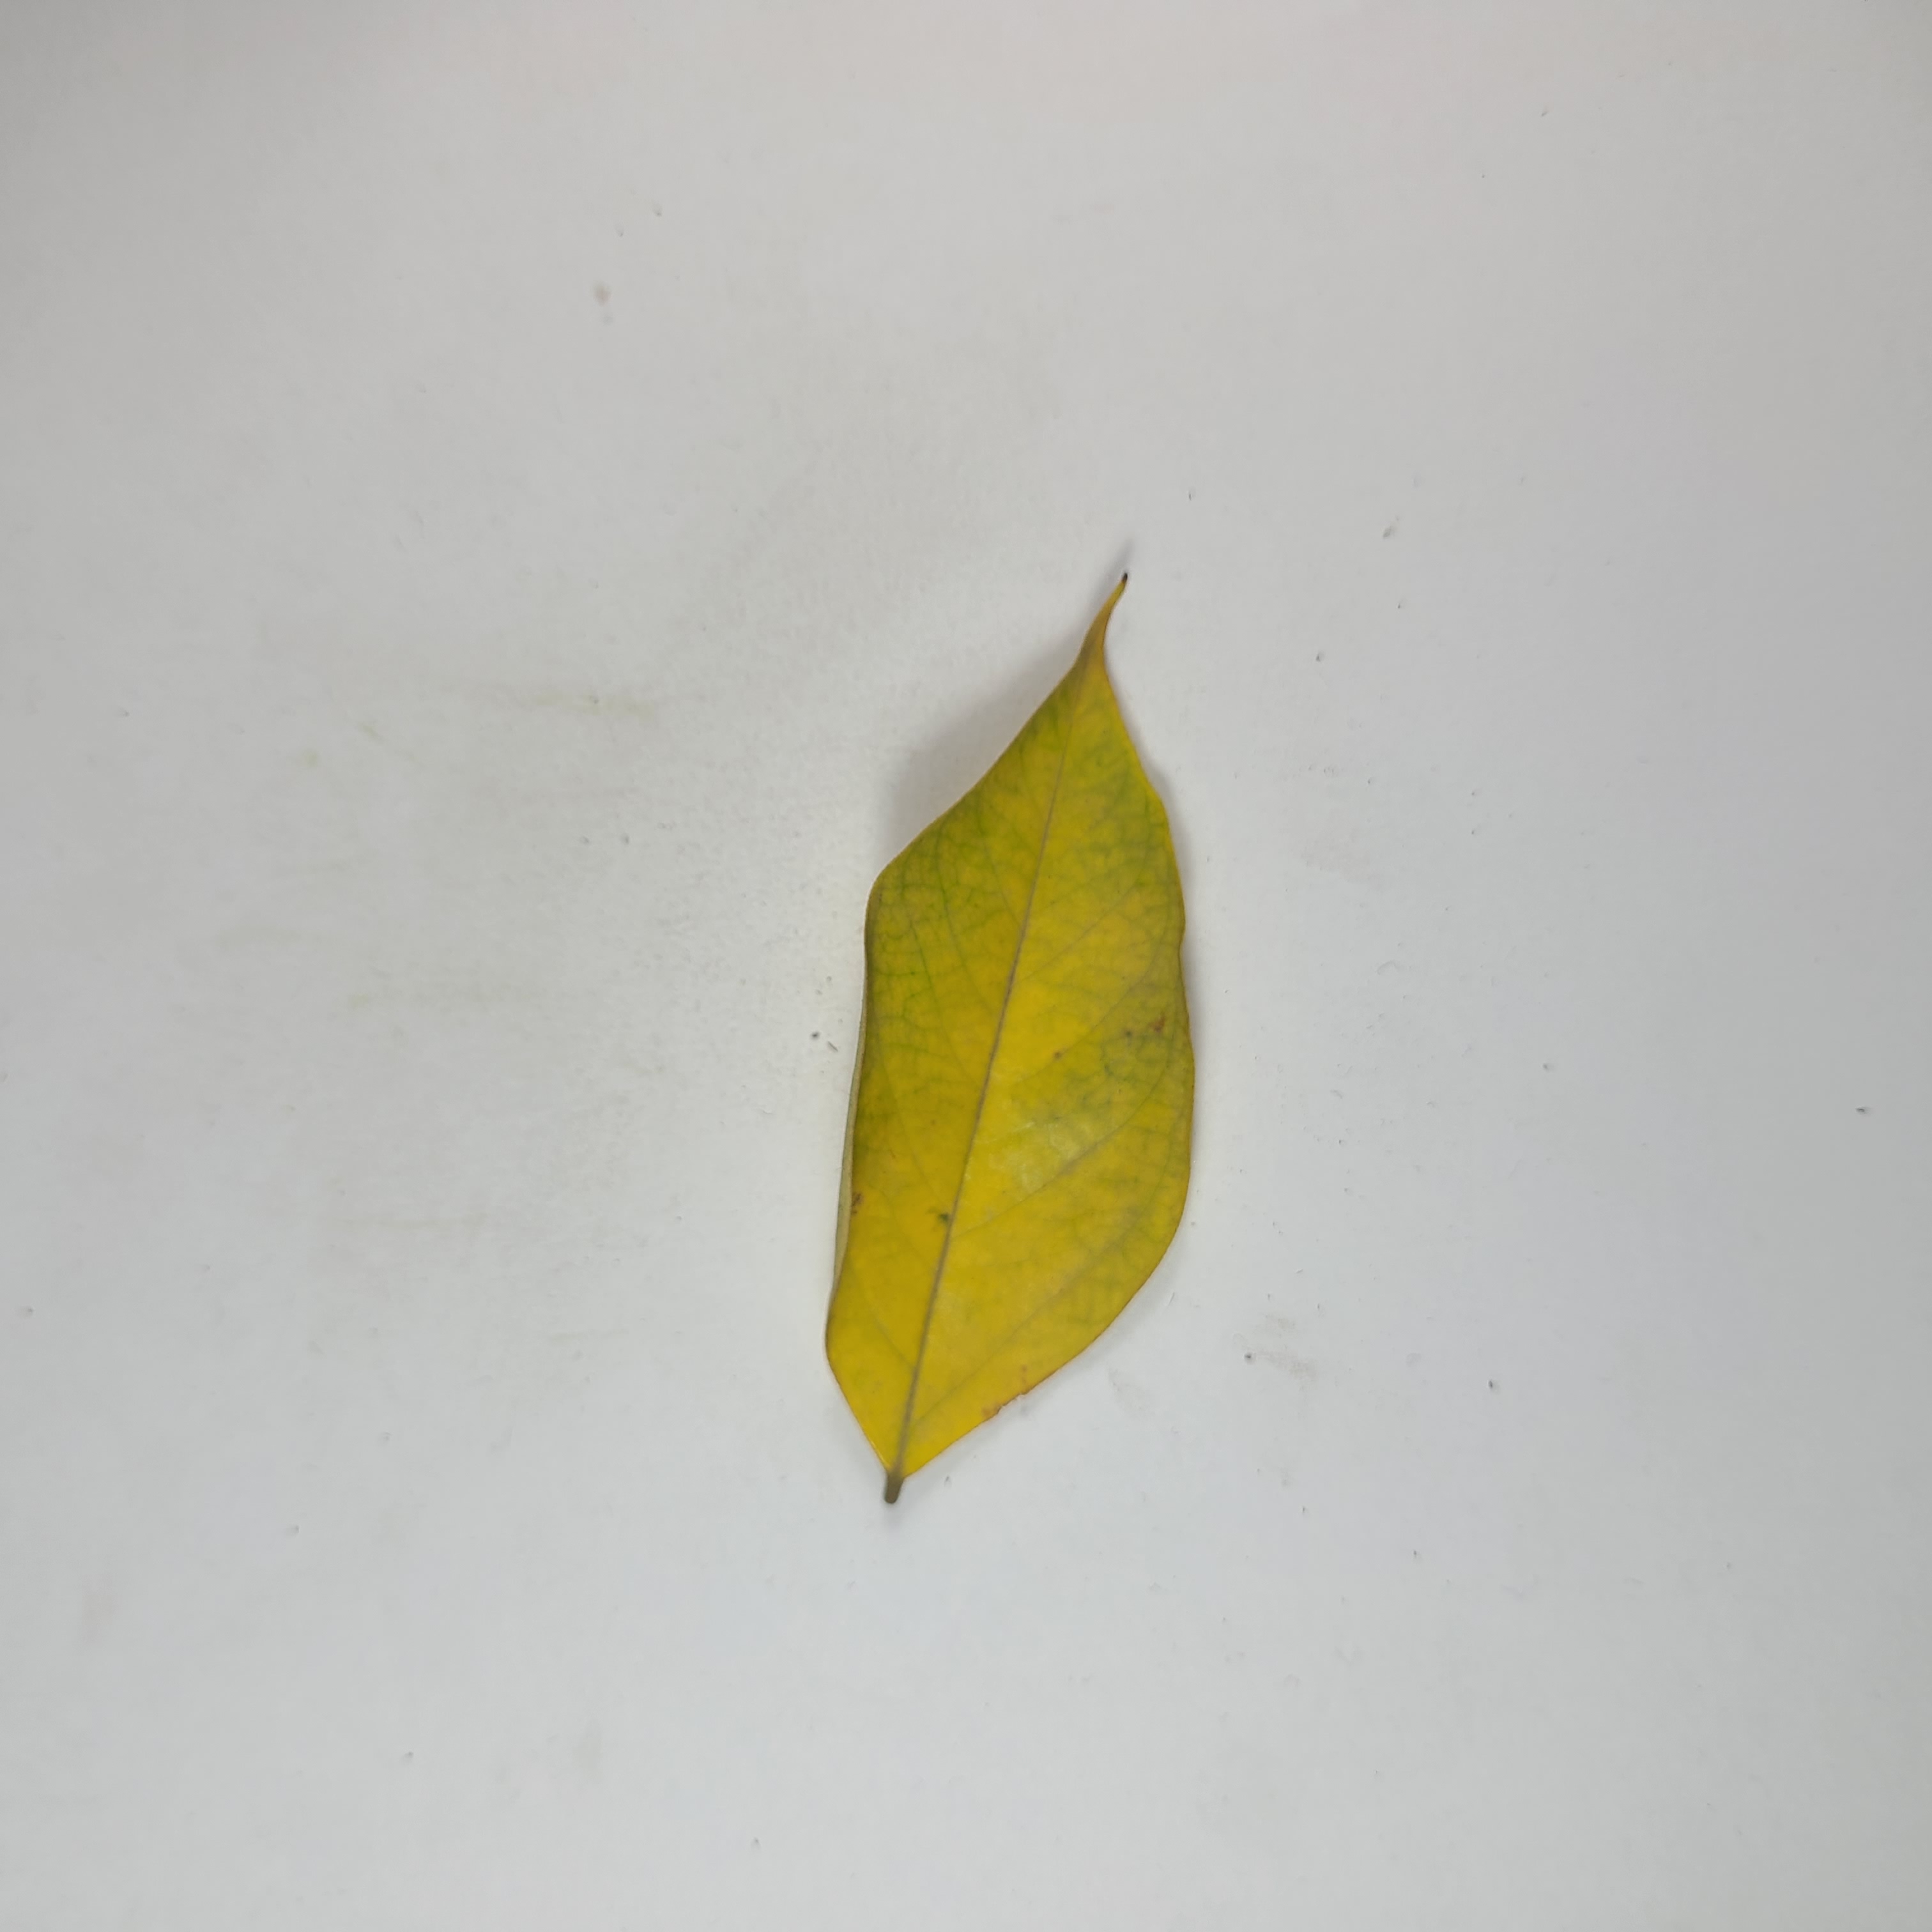
Label: Yellow Leaves